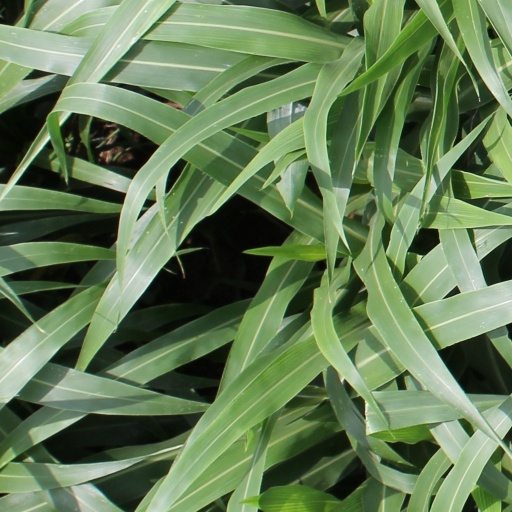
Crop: sorghum